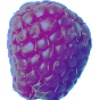
Label: Raspberry 1